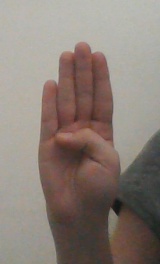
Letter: kaaf